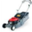
Label: lawn_mower